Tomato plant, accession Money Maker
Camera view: bottom (45 deg); turntable rotation: 300 degrees
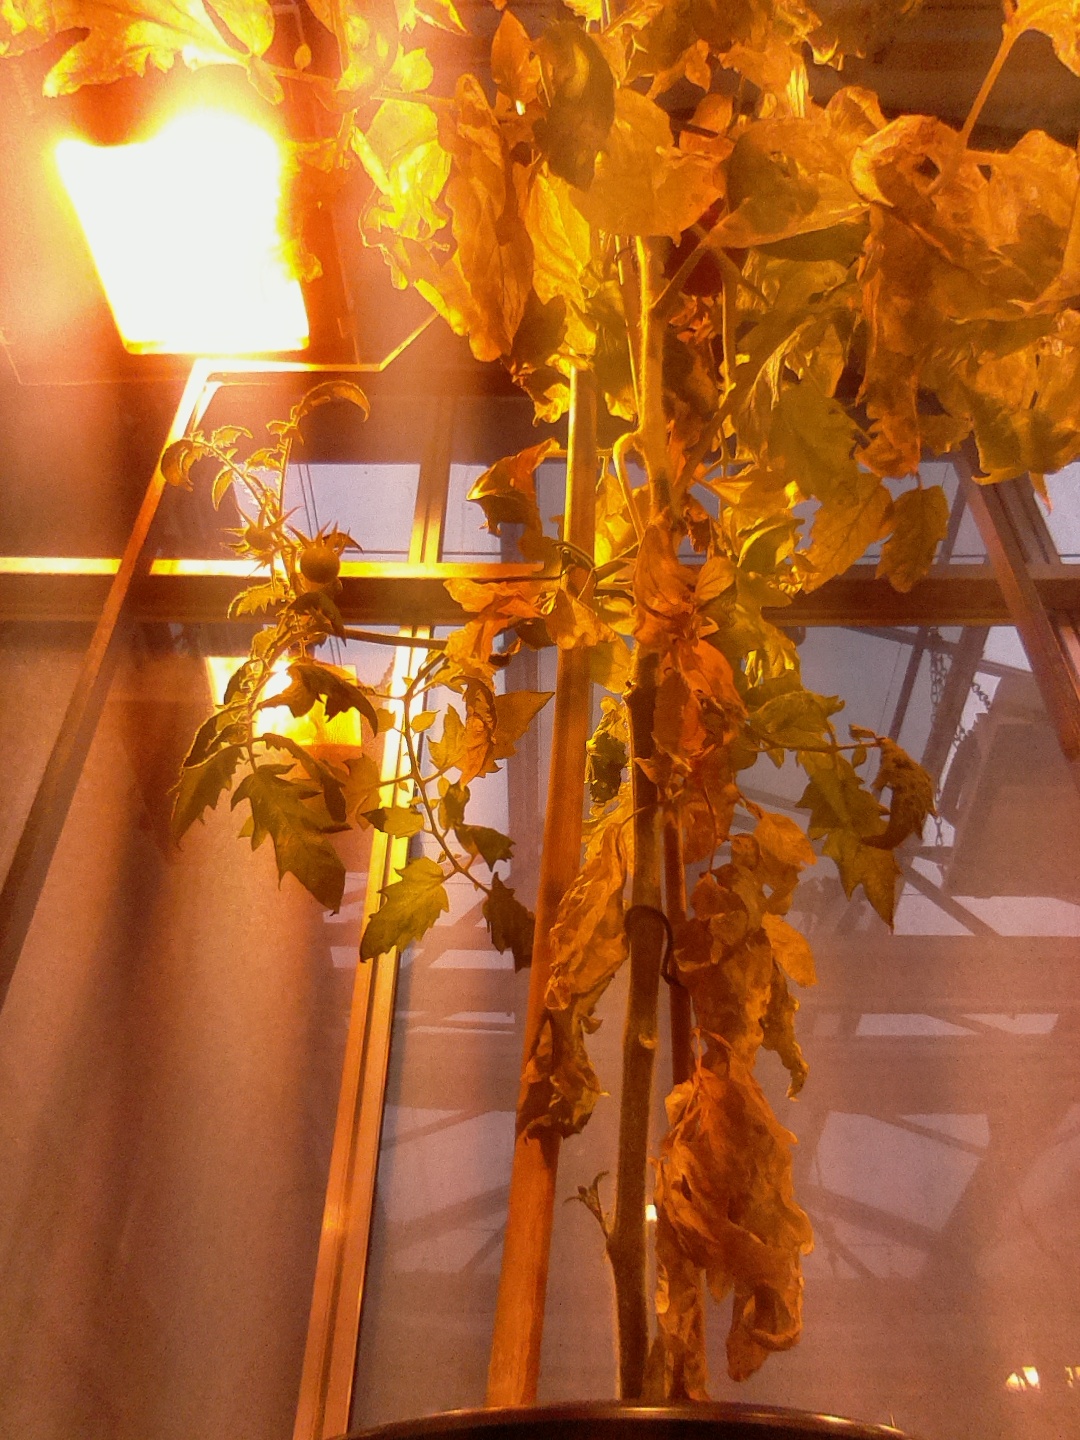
BBCH growth stage 87: 70%-80% of fruits show typical fully ripe color